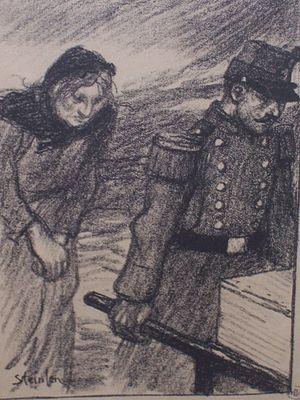
Enterrement de mineur - tableau de Steinlen, musée d'Anzin
Anzin est une commune française de la banlieue de Valenciennes, située dans le département du Nord en région Hauts-de-France.
Le musée Théophile-Jouglet est un musée consacré aux charbonnages situé à Anzin.